Kim Il Sung

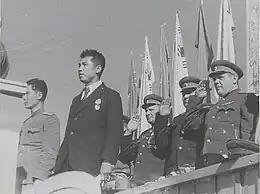
Kim (black suit) attending a mass event with members of the Soviet Civil Administration, Pyongyang, October 1945

Several sources claim the name "Kim Il Sung" had previously been used by a prominent early leader of the Korean resistance, Kim Kyung-cheon. The Soviet officer Grigory Mekler, who worked with Kim during the Soviet occupation, said that Kim took this name from a former commander who had died. However, historian Andrei Lankov has argued that this is unlikely to be true. Several witnesses knew Kim before and after his time in the Soviet Union, including his superior, Zhou Baozhong, who dismissed the claim of a "second" Kim in his diaries. Historian Bruce Cumings pointed out that Japanese officers from the Kwantung Army have attested to his fame as a resistance figure.